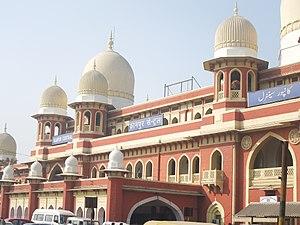
L'Uttar Pradesh est un État du nord de la République indienne. C'est l'État le plus peuplé du pays, avec environ 200 millions d'habitants.